Palm Beach (2019 film)

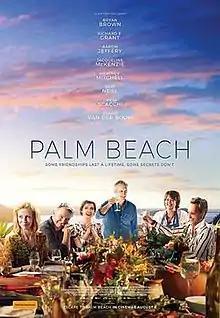
Theatrical film poster

Palm Beach is a 2019 Australian comedy drama film directed by Rachel Ward, and starring Sam Neill and Bryan Brown, the latter of whom also co-produced the film.